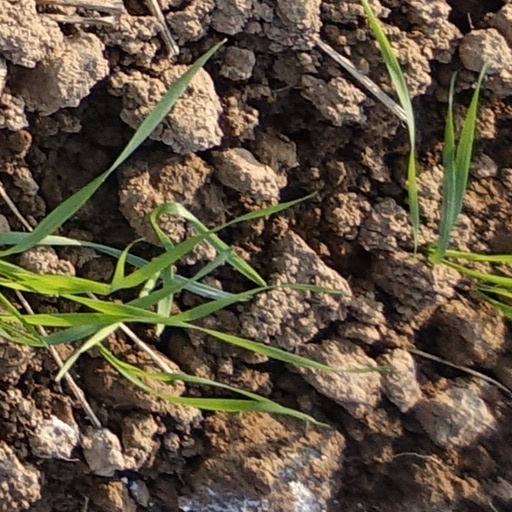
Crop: wheat